History of Gwynedd in the High Middle Ages

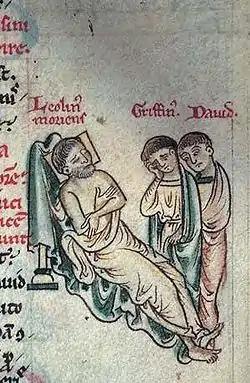
Prince Llywelyn of Wales at his death in 1240, with his sons Gruffydd and Dafydd mourning. Llywelyn is spelt "Léolin" above his head in the French manuscript.

Llywelyn's influence was felt all across Wales as he aimed to give substance to the long-standing Aberffraw claim as the primary rulers of Wales. The prince used the structures of feudalism to strengthen his position, and between 1213 and 1215 received oaths of allegiance and homage from the rulers of Powys Fadog, Powys Wenwynwyn, Maelgwn of Deheubarth, and the Welsh in Gwent and the uplands of Glamorgan, and the Welsh barons in the region between the Wye and Severn. Additionally, Llywelyn threatened the long occupied Marcher positions in Haverfordwest in Pembroke, and the Braose controlled Swansea and Brecon. In 1216 Llywelyn convened the Council of Aberdyfi with all the Welsh lords in "Pura Wallia" in attendance. The choice of Aberdyfi as the place to hold the assembly was significant as the location was where Llywelyn's direct ancestor, Maelgwn Gwynedd was recognised as suzerain in the 6th century. At Aberdyfi, Llywelyn held court and presided over the division of Deheubarth between the descendants of Rhys ap Gruffydd, with the rulers of "Pura Wallia" reaffirming their homage and oath of allegiance. Effectively all other rulers of "Pura Wallia" were subsumed into the de facto "Principality of Wales", according to Dr. John Davies. Author and historian Beverly Smith wrote of the Council of Aberdyfi, "Henceforth, the leader would be lord, and the allies would be subjects". However, when hostilities broke out between King John and his barons again later that year, Gwenwynwyn of Powys Wenwynwyn broke his oath of allegiance to Llywelyn and sided with the king. Llywelyn reacted by seizing Powys Wenwynwyn "in accordance with the rights of a feudal overlord", according to Davies.